2023 World Snooker Championship

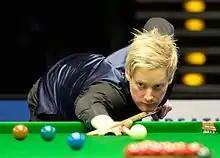
The 2010 champion Neil Robertson (pictured in 2015) became the first player to make two of 146 in a professional match.

The first round was played as best-of-19-frame matches, held over two sessions, from 15 to 20 April. Ronnie O'Sullivan began his title defence by winning the first five frames against 23-year-old debutant Pang. However, Pang reduced O'Sullivan's lead to 6–3 after the first session, coming within two frames at 9–7 before O'Sullivan clinched a 10–7 victory. Stating afterwards that he had felt "shaky, heavy and desperate" during the match due to illness, O'Sullivan praised his opponent, calling Pang a "phenomenal player, a joy to watch." The 2015 champion Stuart Bingham, who had reached only one ranking quarter-final that season, arrived at the Crucible needing to reach at least the semi-finals to retain his top-16 ranking. He trailed Gilbert 1–3 but won nine of the next ten to clinch a 10–4 victory, extending his head-to-head record against Gilbert to 12–0. Facing 19-year-old debutant Wu, the 2010 champion Neil Robertson made four centuries on his way to a 10–3 victory, including 146 breaks in both the 11th and 13th frames. This marked the first time Robertson had made a 146 break in professional competition and the first time any player had made two 146 breaks in a professional match. Luca Brecel made his sixth Crucible appearance after five previous first-round losses. He led Walden 6–3 after the first session, and preserved his lead at 9–6 in the second session. Walden tied the scores at 9–9 to force a decider, but Brecel, who had lost deciding frames to Fu in 2017 and Gary Wilson in 2019, made an 84 break to secure his first Crucible victory. Saying that, at 9–9, he was having flashbacks to his loss against Fu, Brecel commented: "I needed this win, because if I didn't win today maybe I would never have won a game here."